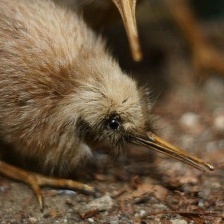
Species: KIWI
Scientific name: APTERYX